Sultanate of Hobyo

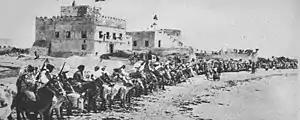
The Sultanate of Hobyo's cavalry and fort

In the late 19th century, all extant Somali monarchs entered into treaties with one of the colonial powers, Abyssinia, Britain or Italy, In late 1888, Sultan Kenadid entered into a treaty with the Italians, making his realm an Italian protectorate. His rival Boqor Osman would sign a similar agreement vis-a-vis his own Sultanate the following year. Both rulers had signed the protectorate treaties to advance their own expansionist objectives, with Kenadid looking to use Italy's support in his dispute with the Omani Sultan of Zanzibar over an area bordering Warsheikh, in addition to his ongoing power struggle over the Majeerteen Sultanate with Boqor Osman. In signing the agreements, the rulers also hoped to exploit the rival objectives of the European imperial powers so as to more effectively assure the continued independence of their territories.